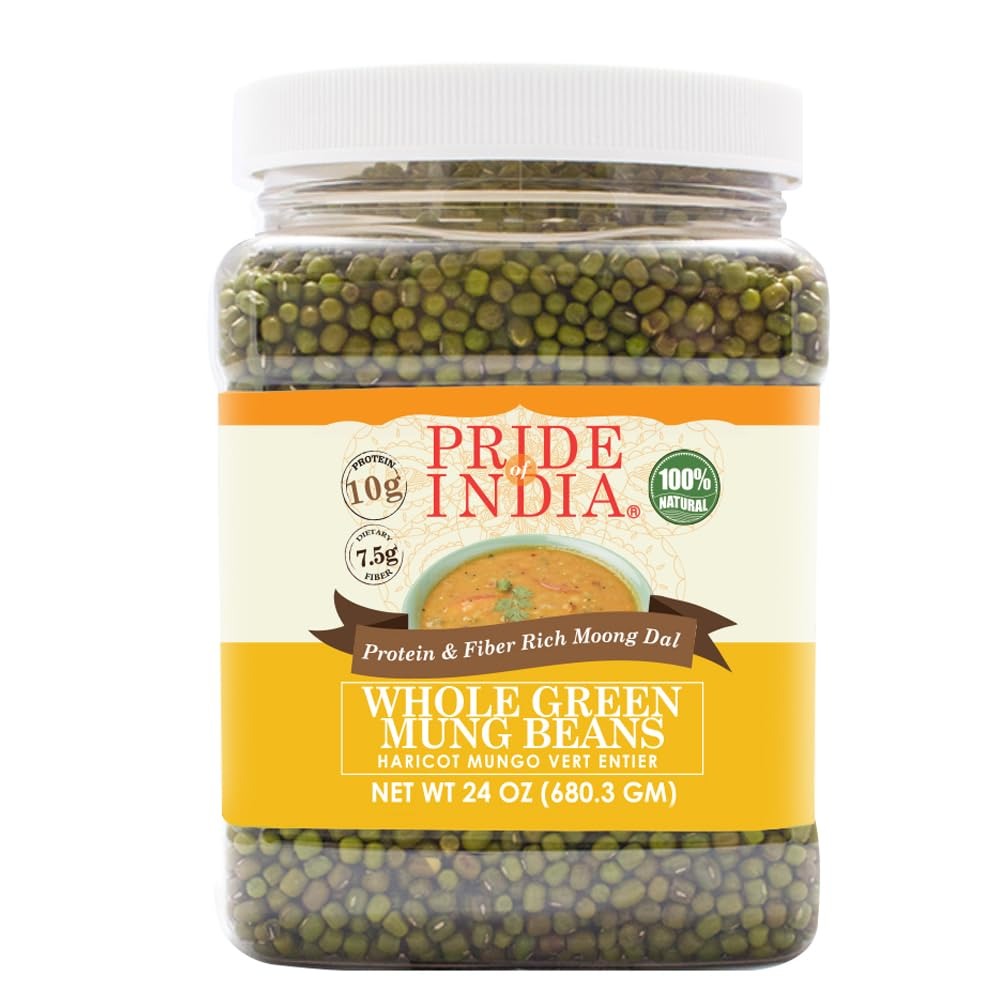
Item Name: Pride Of India - Indian Whole Green Mung Gram - Protein & Fiber Rich Moong Whole, 1.5 Pound Jar
Bullet Point 1: 100% Natural & Healthy Indian Grown Whole Green Mung Gram (Moong Whole) - 1.5 Pounds (24 Ounces)
Bullet Point 2: Protein, Iron & Fiber Rich - 10 grams Protein & 7.5 grams Dietary Fiber Per Serving- Washed Clean
Bullet Point 3: Soft Texture, Fast Cooking & Easy to Digest - Use 3 Cups of water per 1 Cup of lentils
Bullet Point 4: Sold in Sealed Food grade gourmet Pet plastic jars - Approx. 16 Servings per Jar
Bullet Point 5: GMO FREE, GLUTEN FREE, VEGAN, BPA FREE, CHOLESTEROL FREE
Product Description: Pride Of India's nutritious range of lentils are naturally cultivated in the humid and temperate areas of India for small periods every year using the best farming practices. The split lentils are easy to digest and are a great source of protein, fiber, and iron. Our lentils can be consumed independently as well as in combination with rice and bread.
Value: 24.0
Unit: Ounce

Price: 15.87